List of Swaminarayan temples

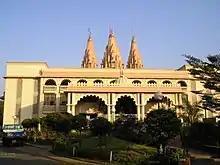
First Swaminarayan temple outside the Indian subcontinent in Nairobi (1945)

The temple in Vadtal, also known as Vadtal Swaminarayan, is in the shape of a lotus, with nine domes in the inner temple. The land for this shrine was donated by Joban Pagi, a "dacoit" who was later converted into a devotee by Swaminarayan. The temple was constructed under the supervision of Brahmanand Swami, was completed within fifteen months and the idols of Laxmi Narayan was installed by Swaminarayan on 3 November 1824, amidst chants of vedic hymns and devotional fervour of the installation ceremony. Swaminarayan also installed his own idol in Vadtal, naming it "Harikrishna Maharaj". The walls are decorated with colourful representations from the Ramayana. The temple's walls are decorated with colourful representations from the Ramayana.